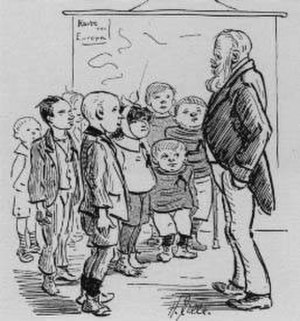
Heinrich Zille / Arv og æresbevisninger
Rudolf Heinrich Zille var en tysk illustrator, karikaturtegner, litograf og fotograf.